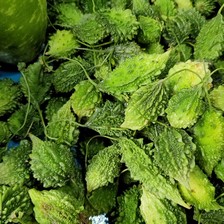
Label: others